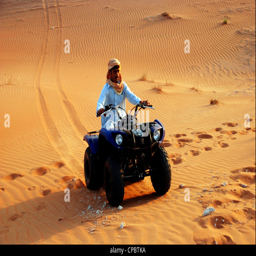
local person national riding a quad bike in desert